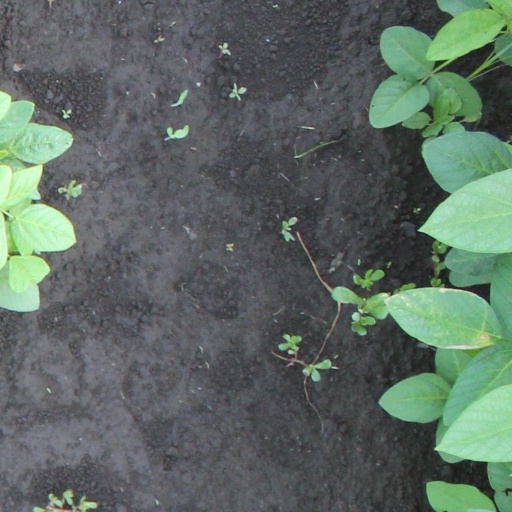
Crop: soybean